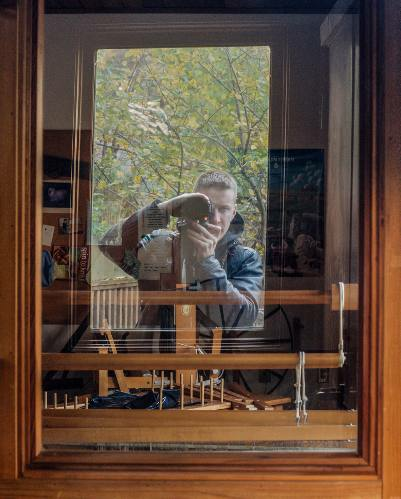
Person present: Yes